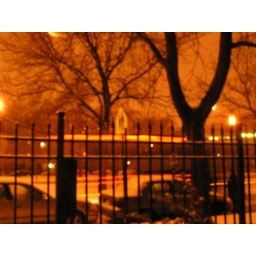
under a red sky and behind a snowy gate